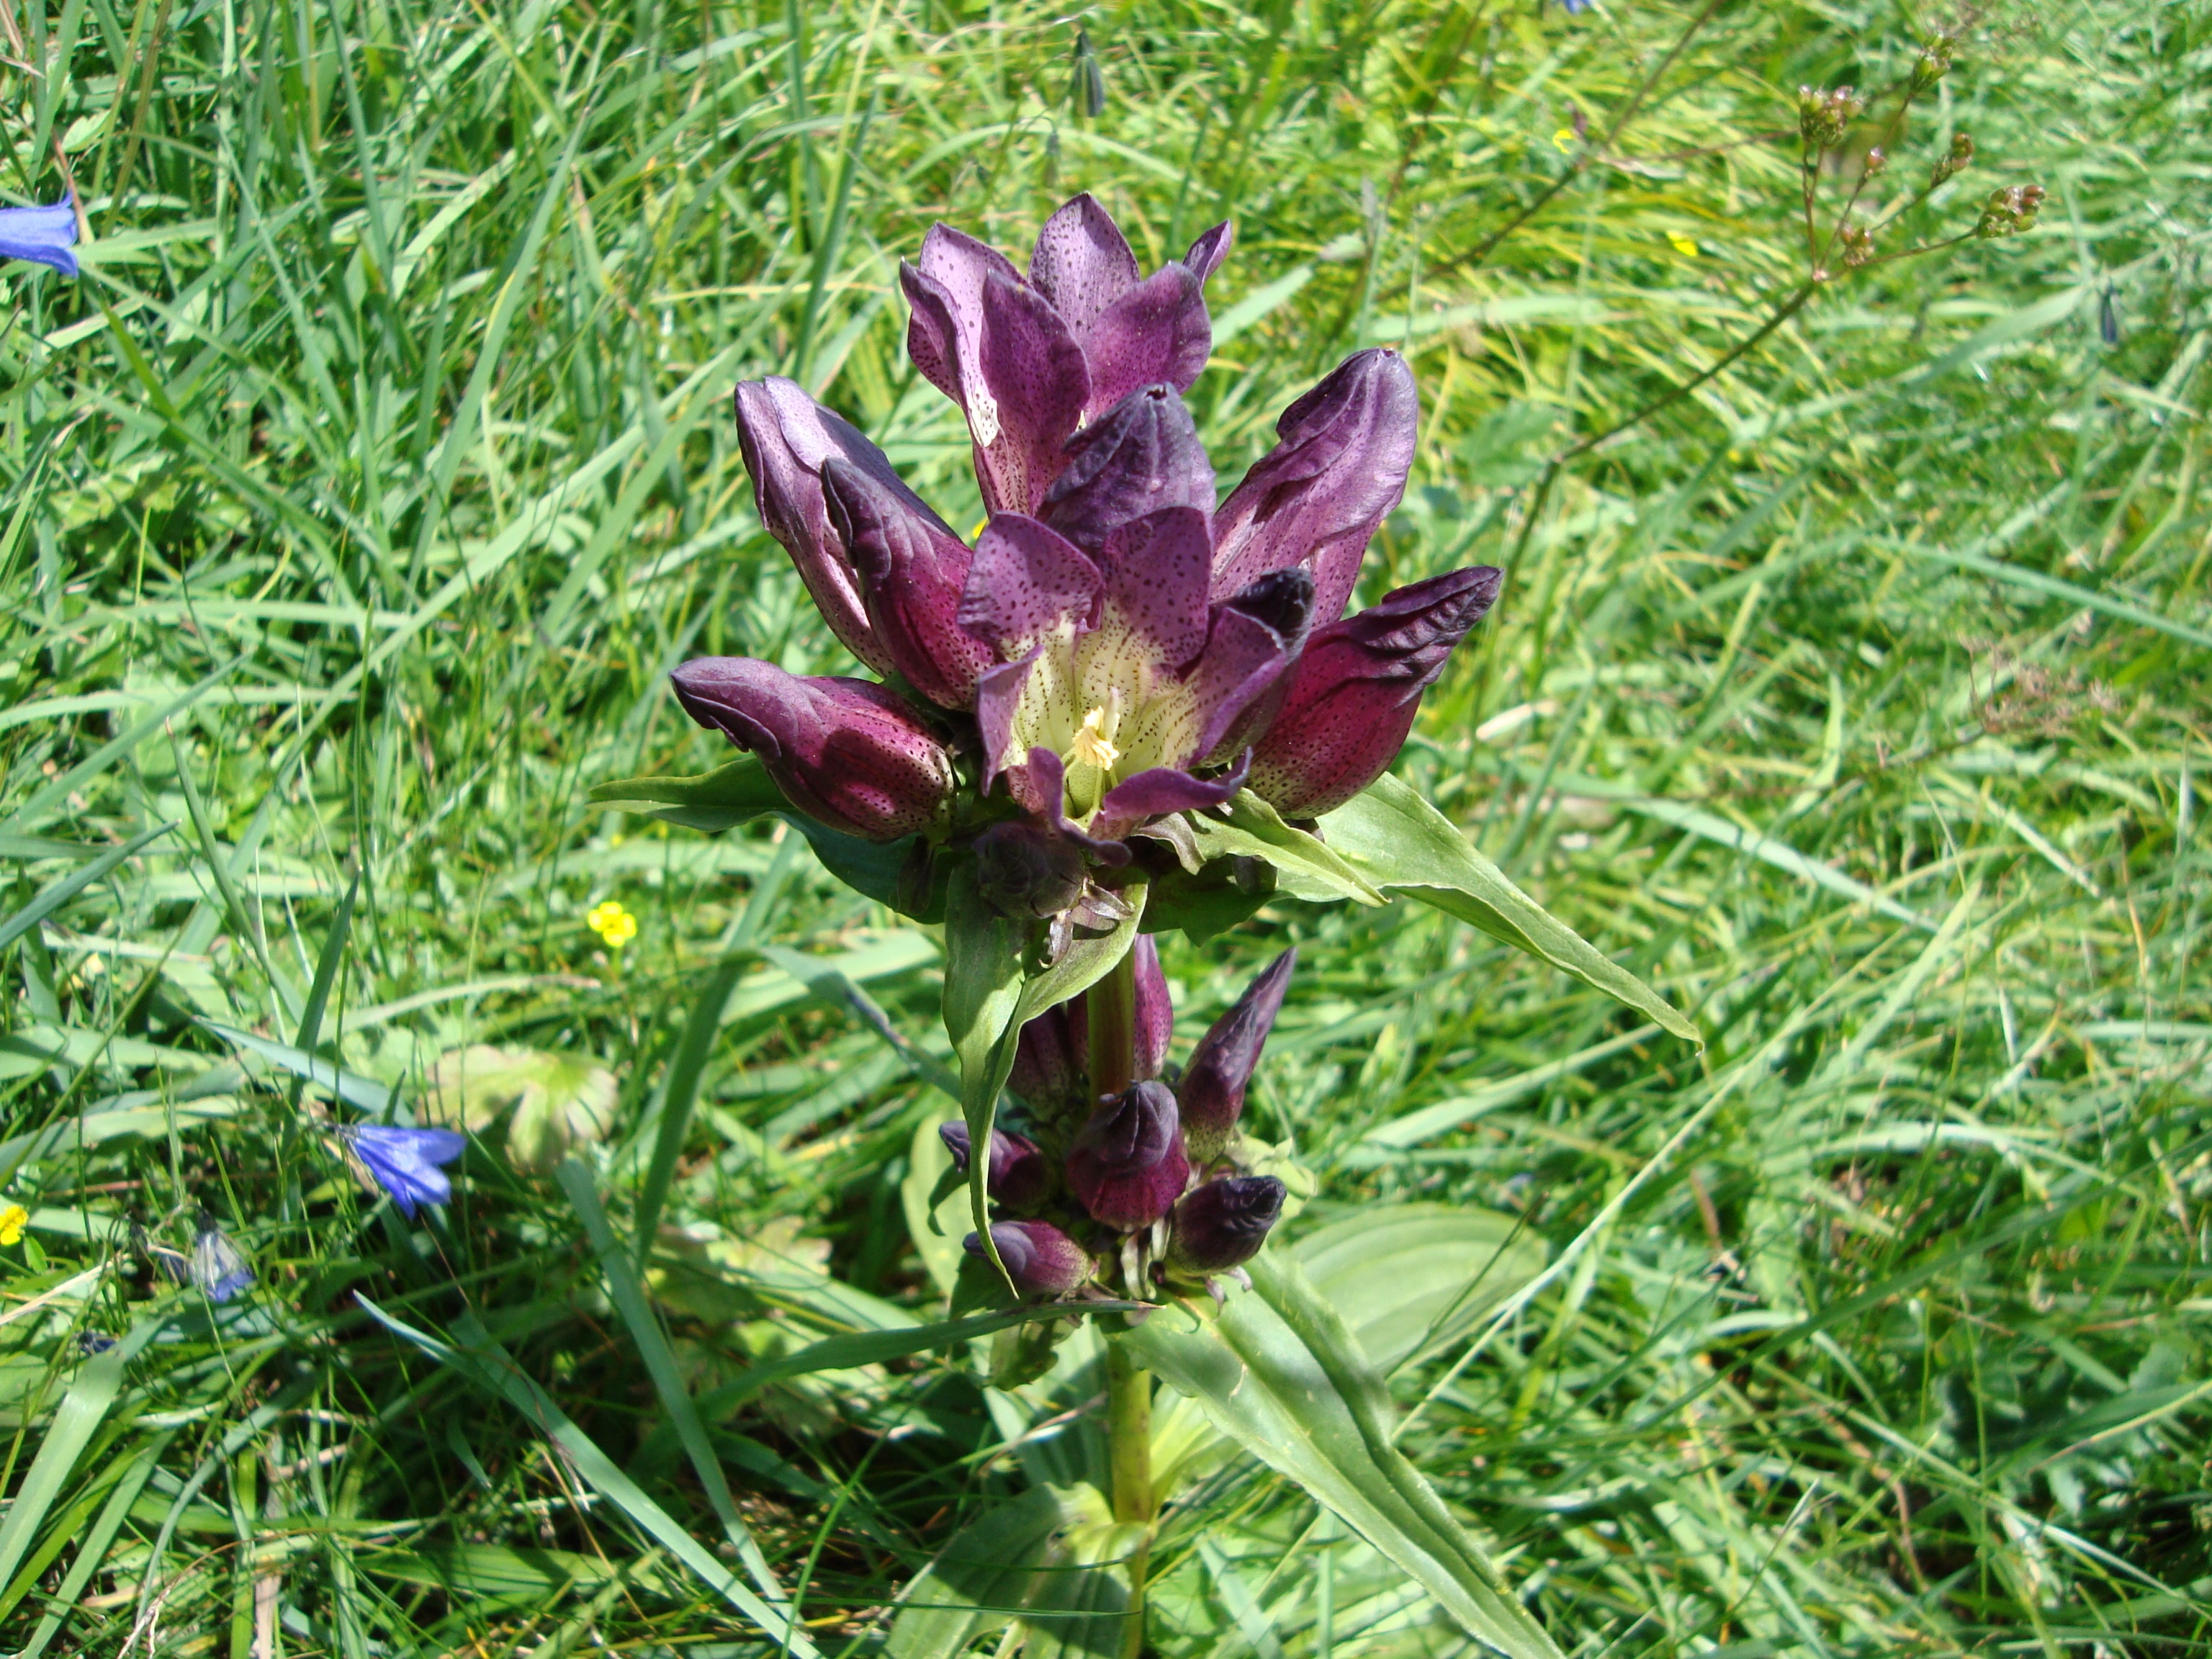
grass, blossom, plant, lawn, meadow, flower, bloom, herb, produce, flora, wildflower, daylily, gentian, flowering plant, land plant, hungarian gentian, gentiana pannonica